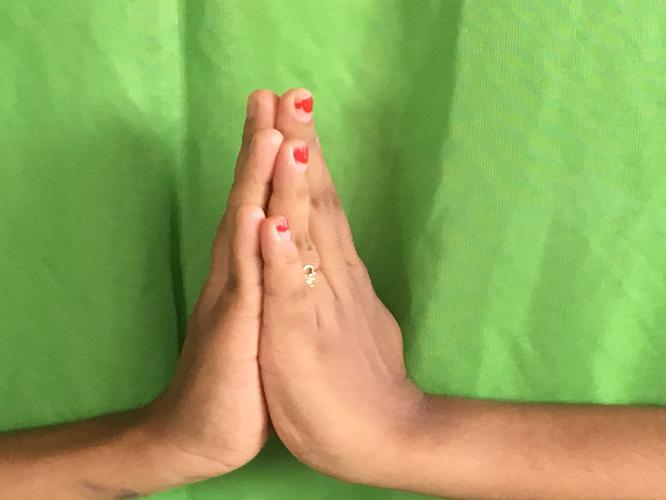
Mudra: Anjali
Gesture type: double_hand